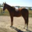
Label: horse